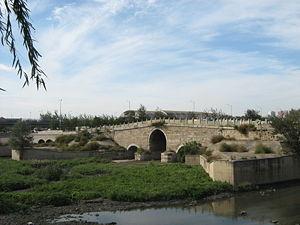
Baliqiao est un pont qui a également donné son nom à une banlieue de Pékin situé entre les districts de Chaoyang et de Thongzou. Baliqiao signifie « le pont des huit lis ». Ce pont est en effet situé exactement à huit lis de la Cité interdite.